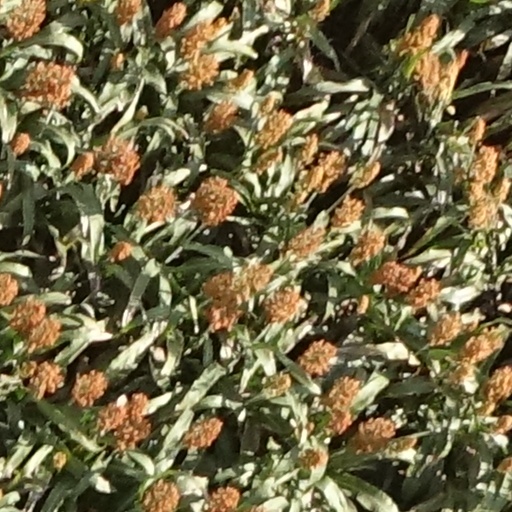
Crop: sorghum